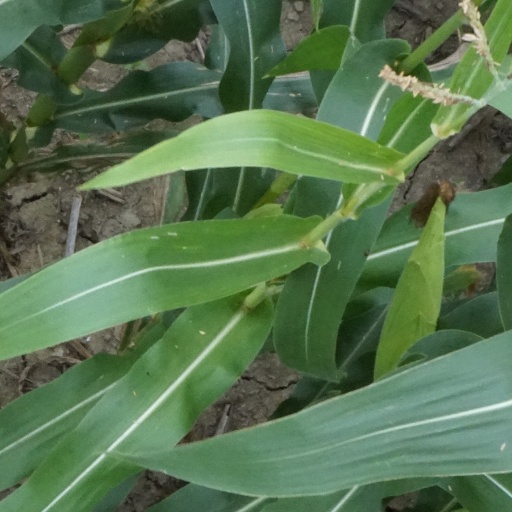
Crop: maize; corn